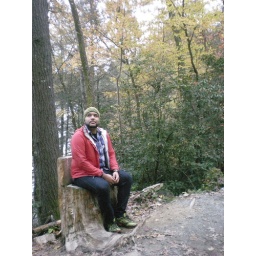
a chair carved into a tree stump, how convenient! dupont state forest near brevard, nc.